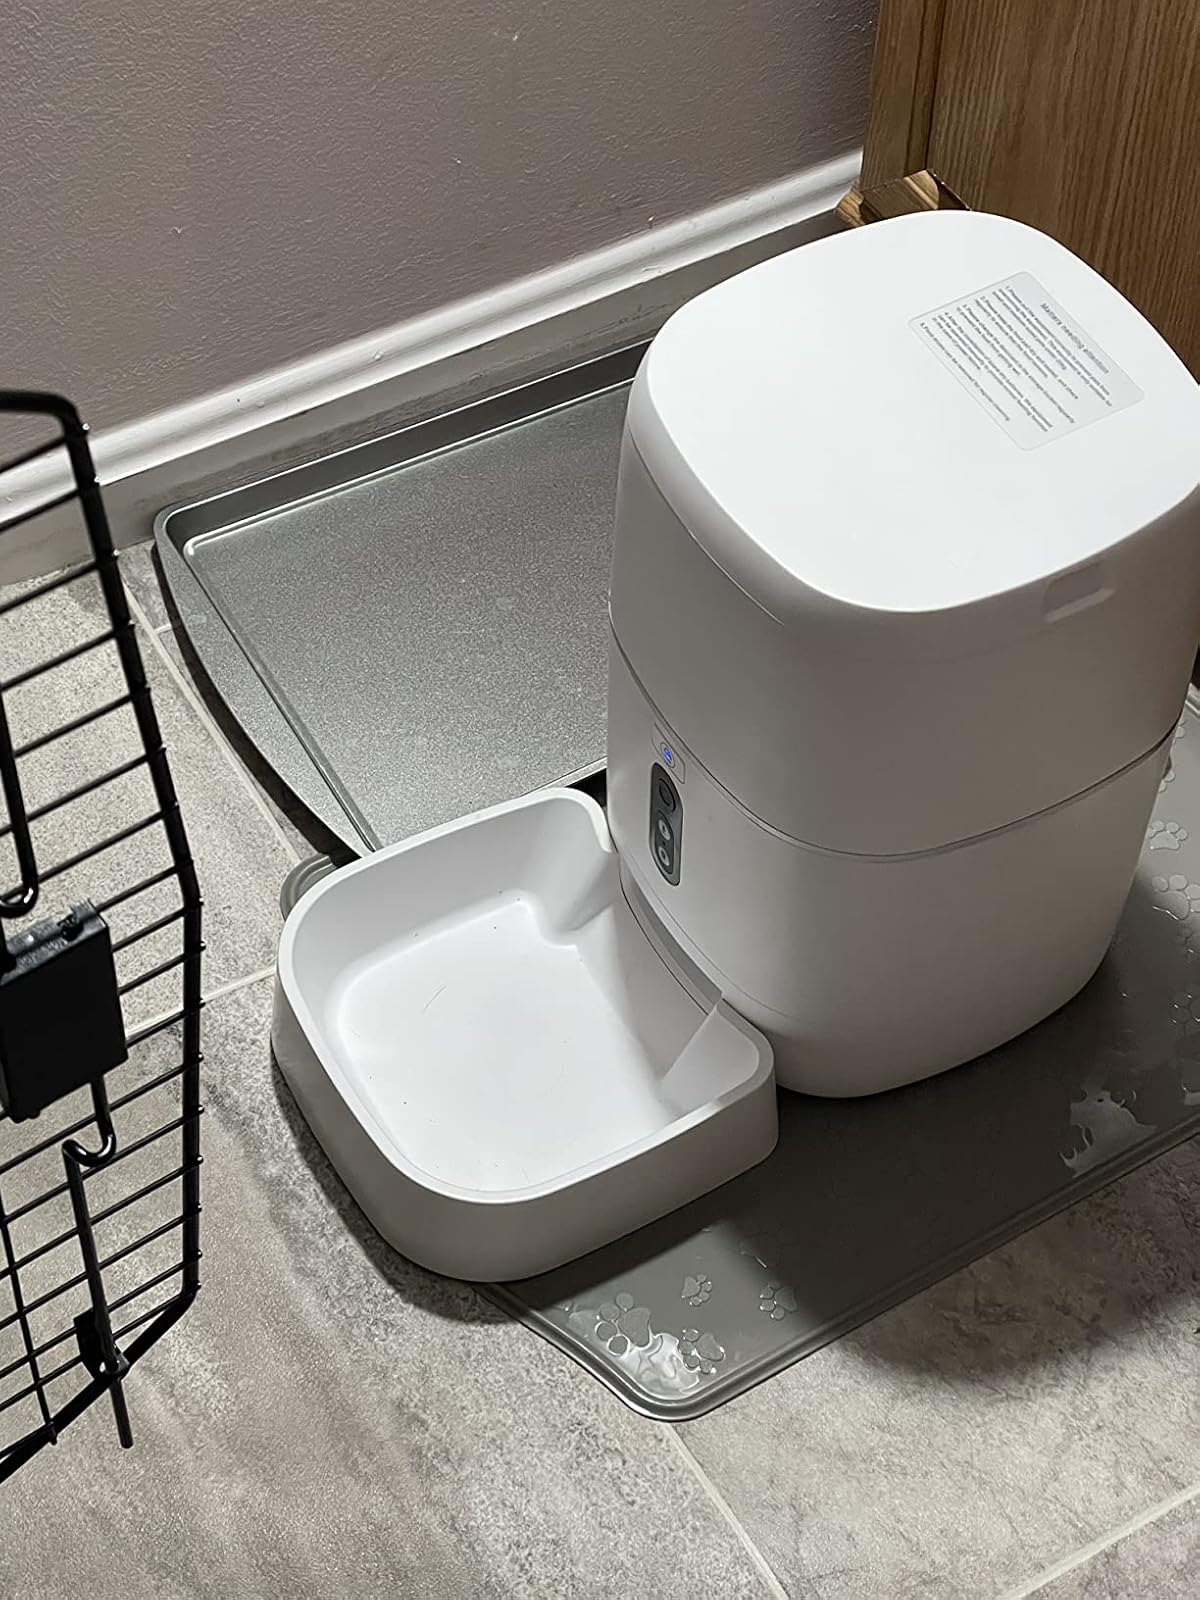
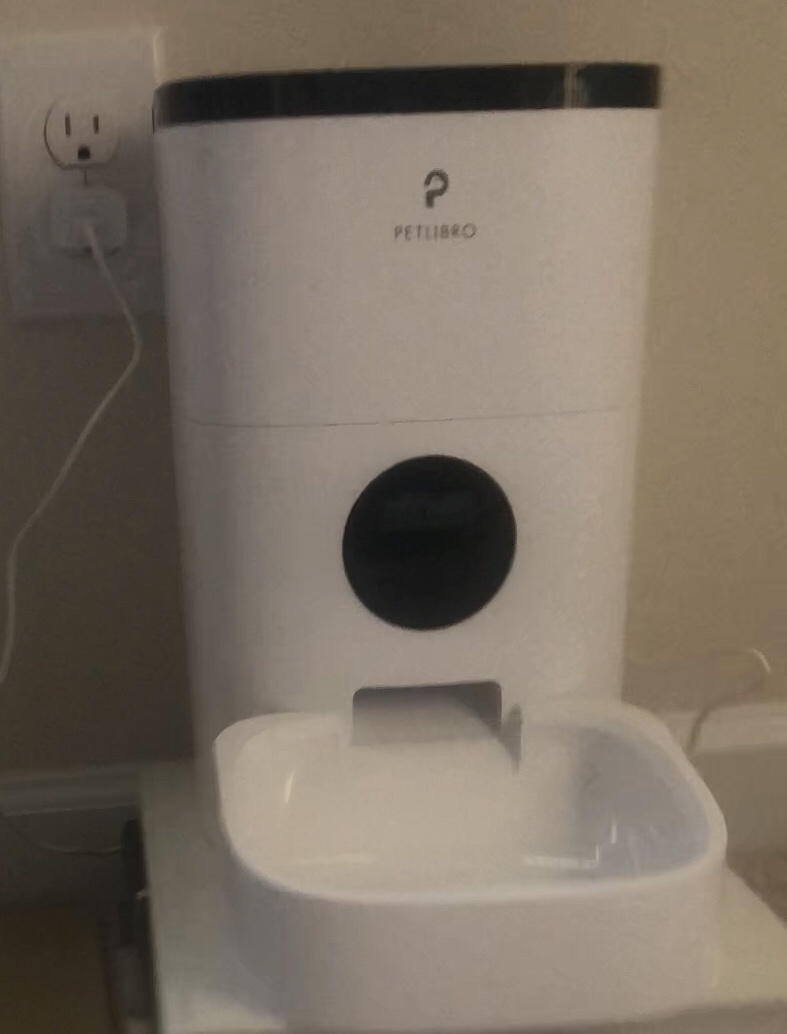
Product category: items_feeder
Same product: no